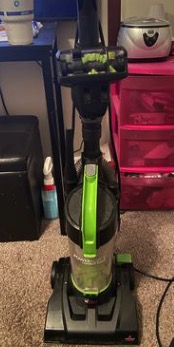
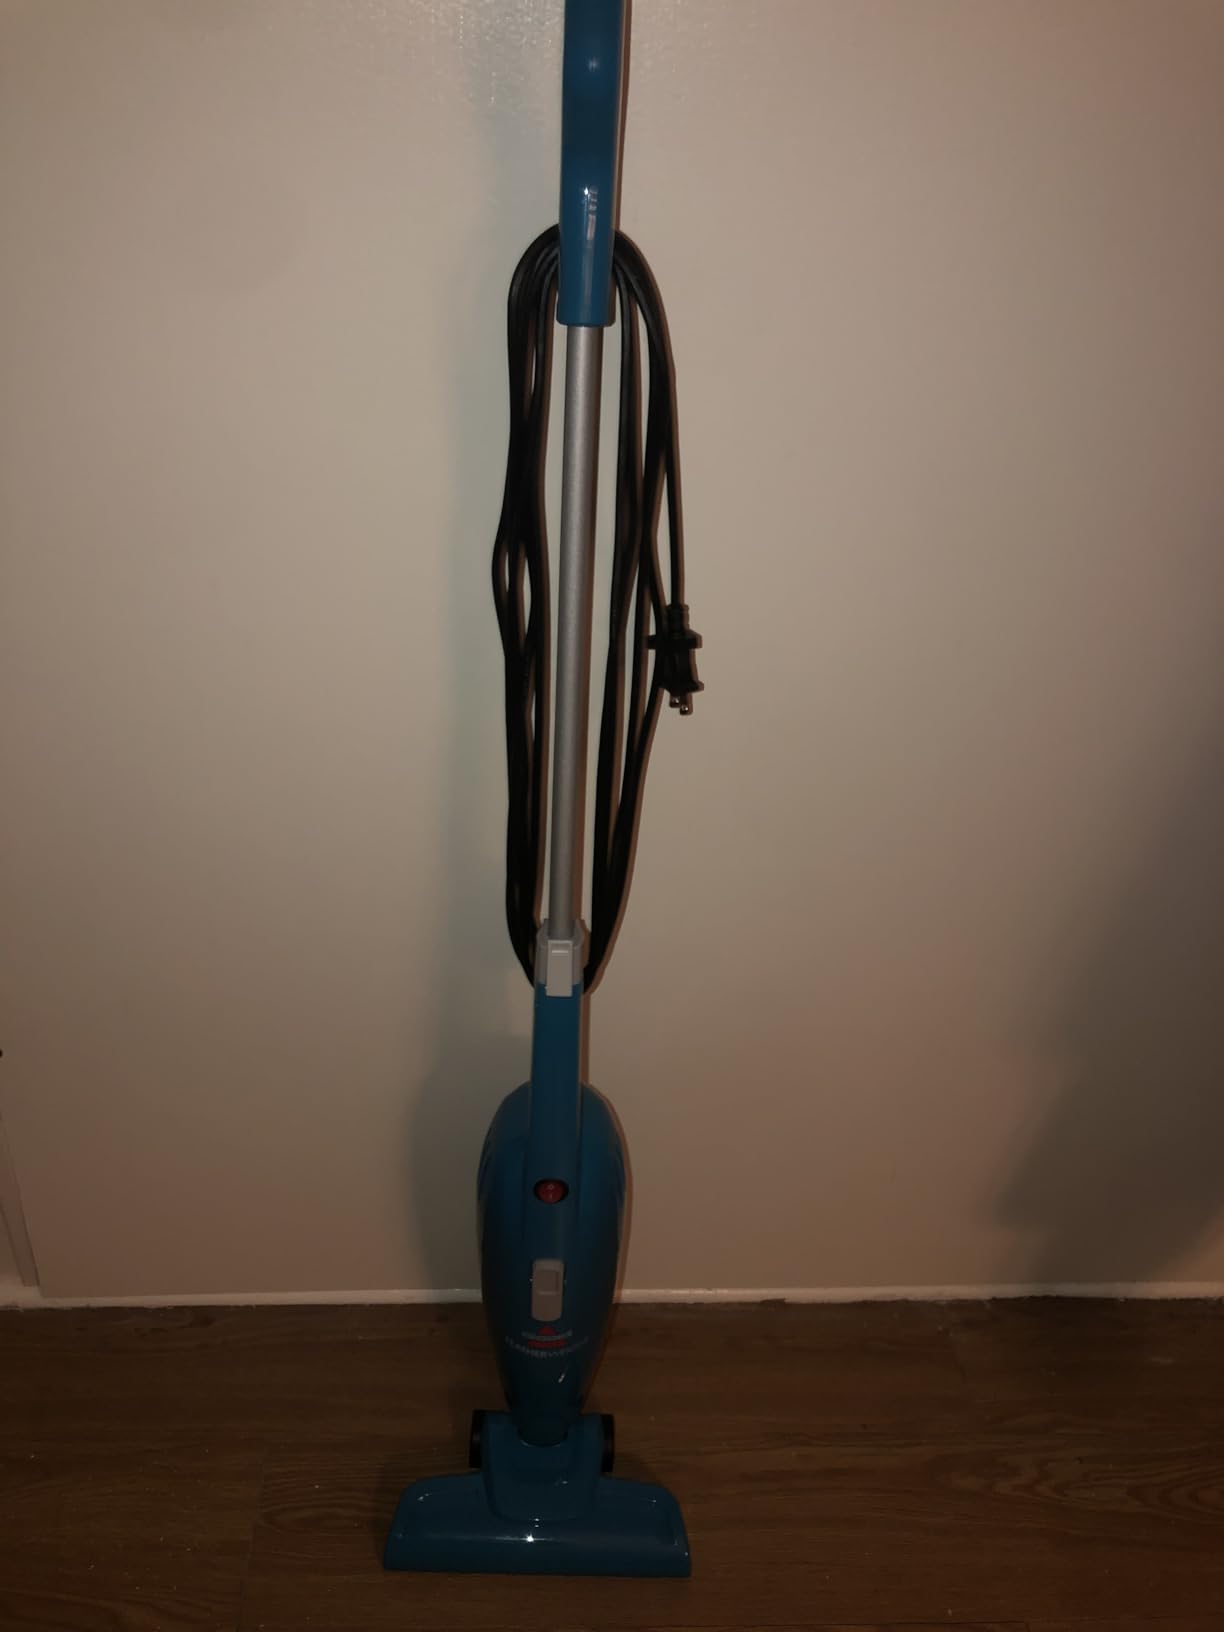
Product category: items_vacuum
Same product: no